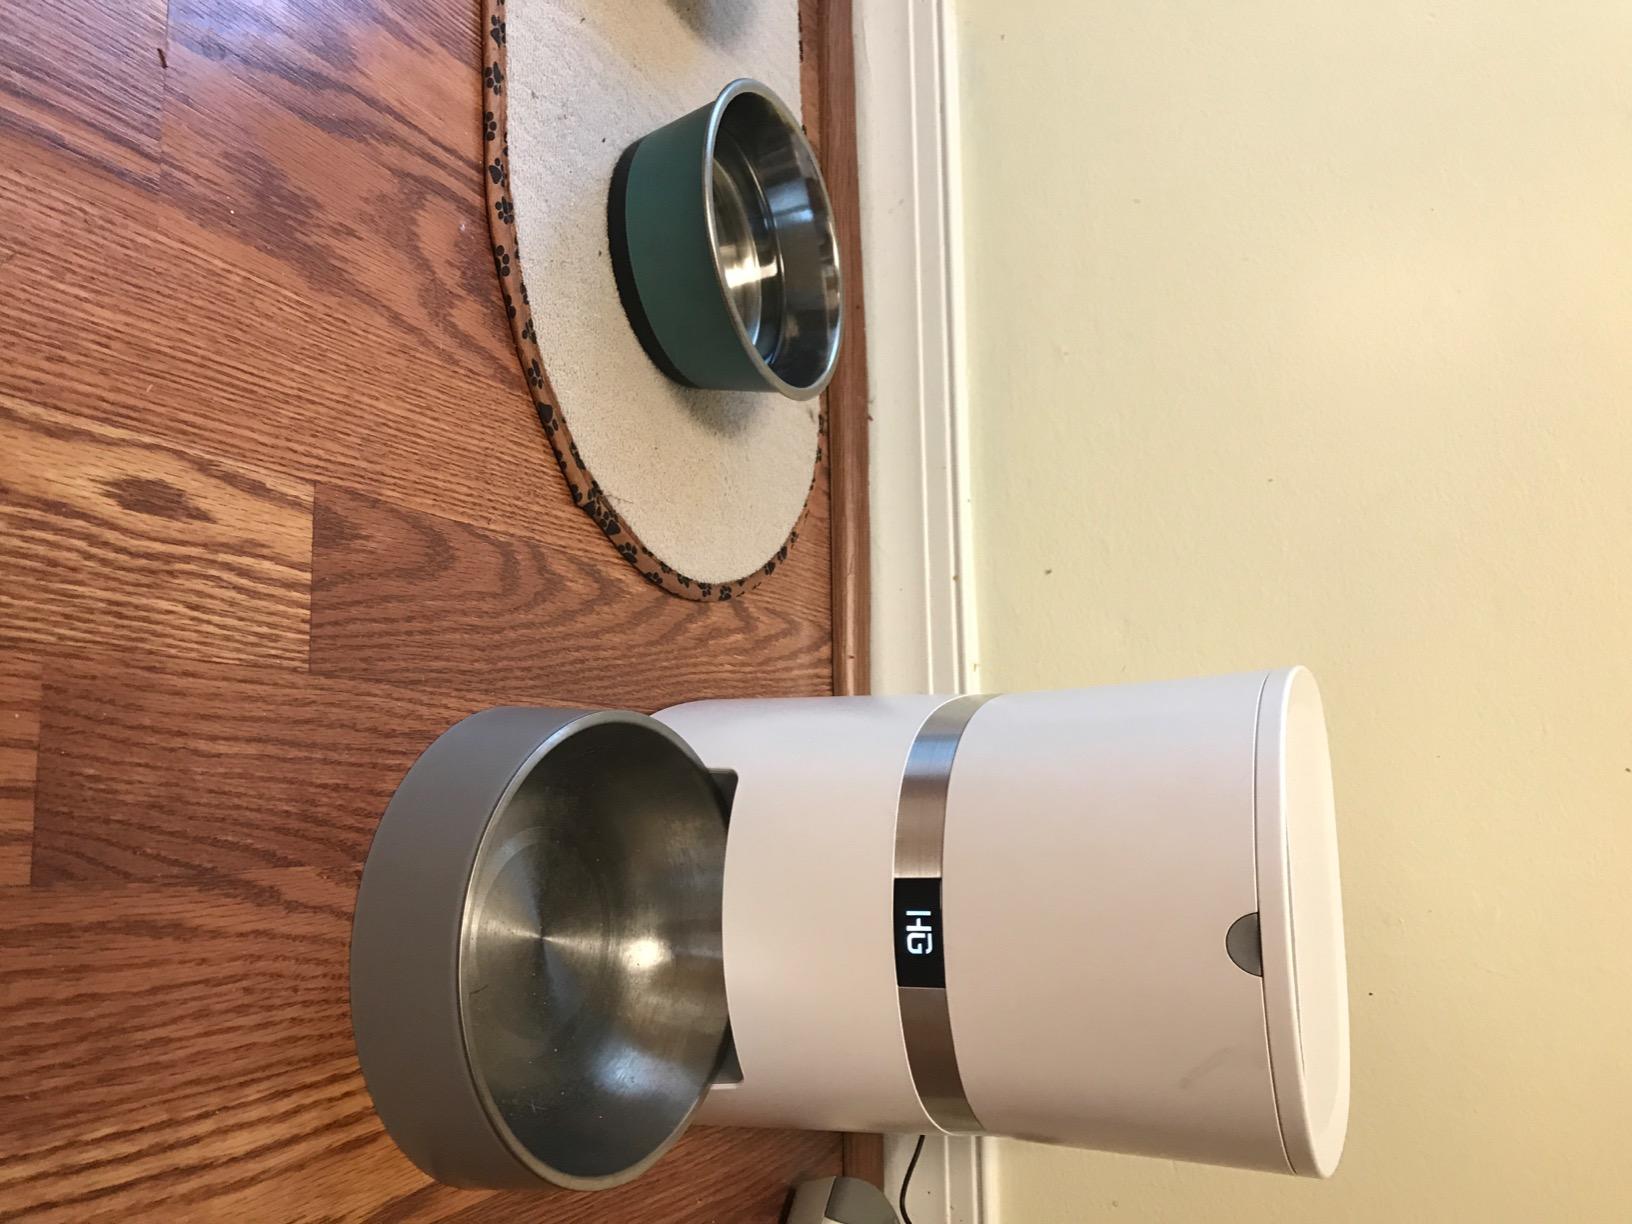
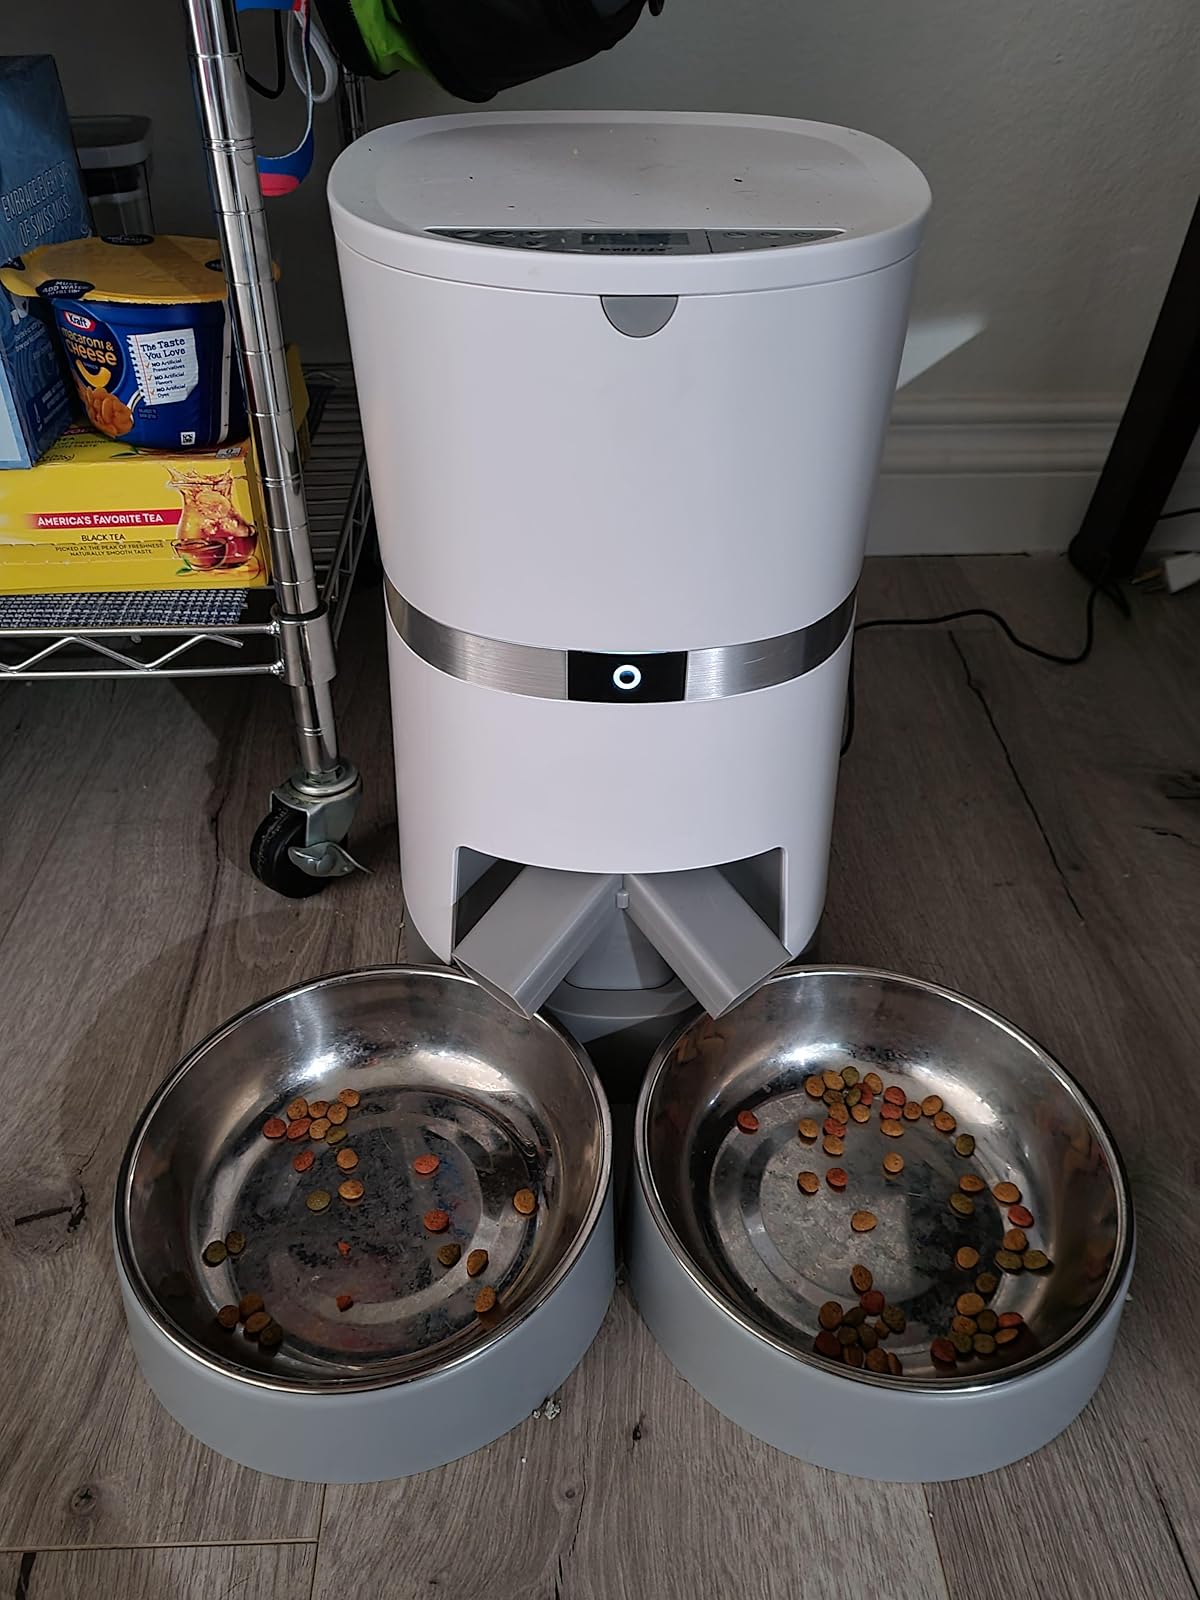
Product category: items_feeder
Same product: no